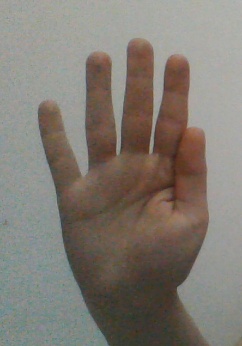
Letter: sheen